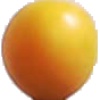
Label: cherry_wax_yellow